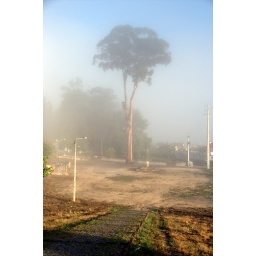
Camino Portugues - Eucalyptus tree and cross by new church in Tamel